Namadhu Amma

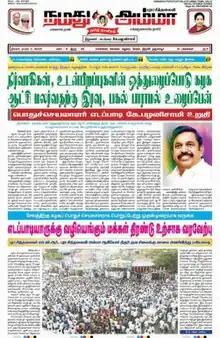
Front page of "Namadhu Amma" for 3 April 2023

Namadhu Amma is an Indian Tamil language newspaper started by Edappadi K. Palaniswami.